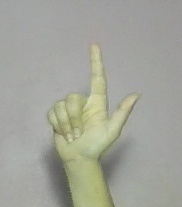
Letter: laam